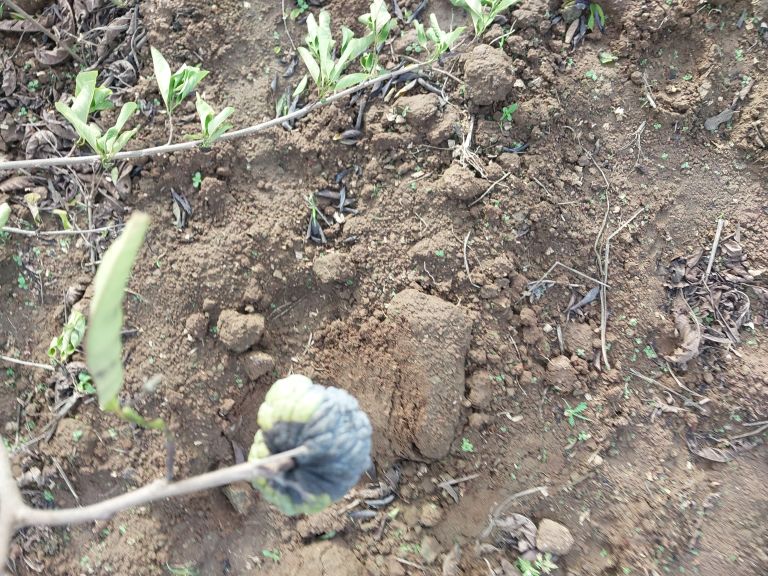
Disease label: Blank Canker